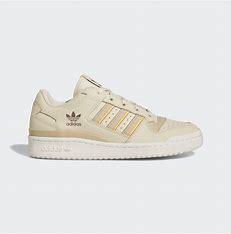
Brand: Adidas
Model: Forum Cl